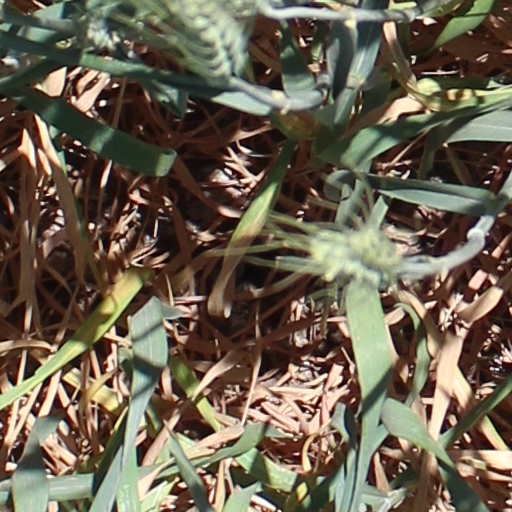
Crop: wheat